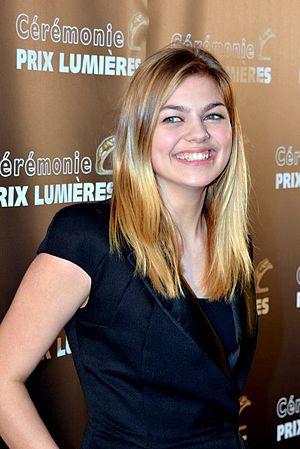
Louane Emera à la cérémonie des prix Lumières
Cet article intitulé 2015 en radio en France est une synthèse de l'actualité du média radio en France pour l'année 2015. On ne retiendra en général que l'actualité des radios de caractère national ou international, afin de ne pas se perdre dans les détails des radios locales.
La Famille Bélier est un film français réalisé par Éric Lartigau, sorti en 2014.